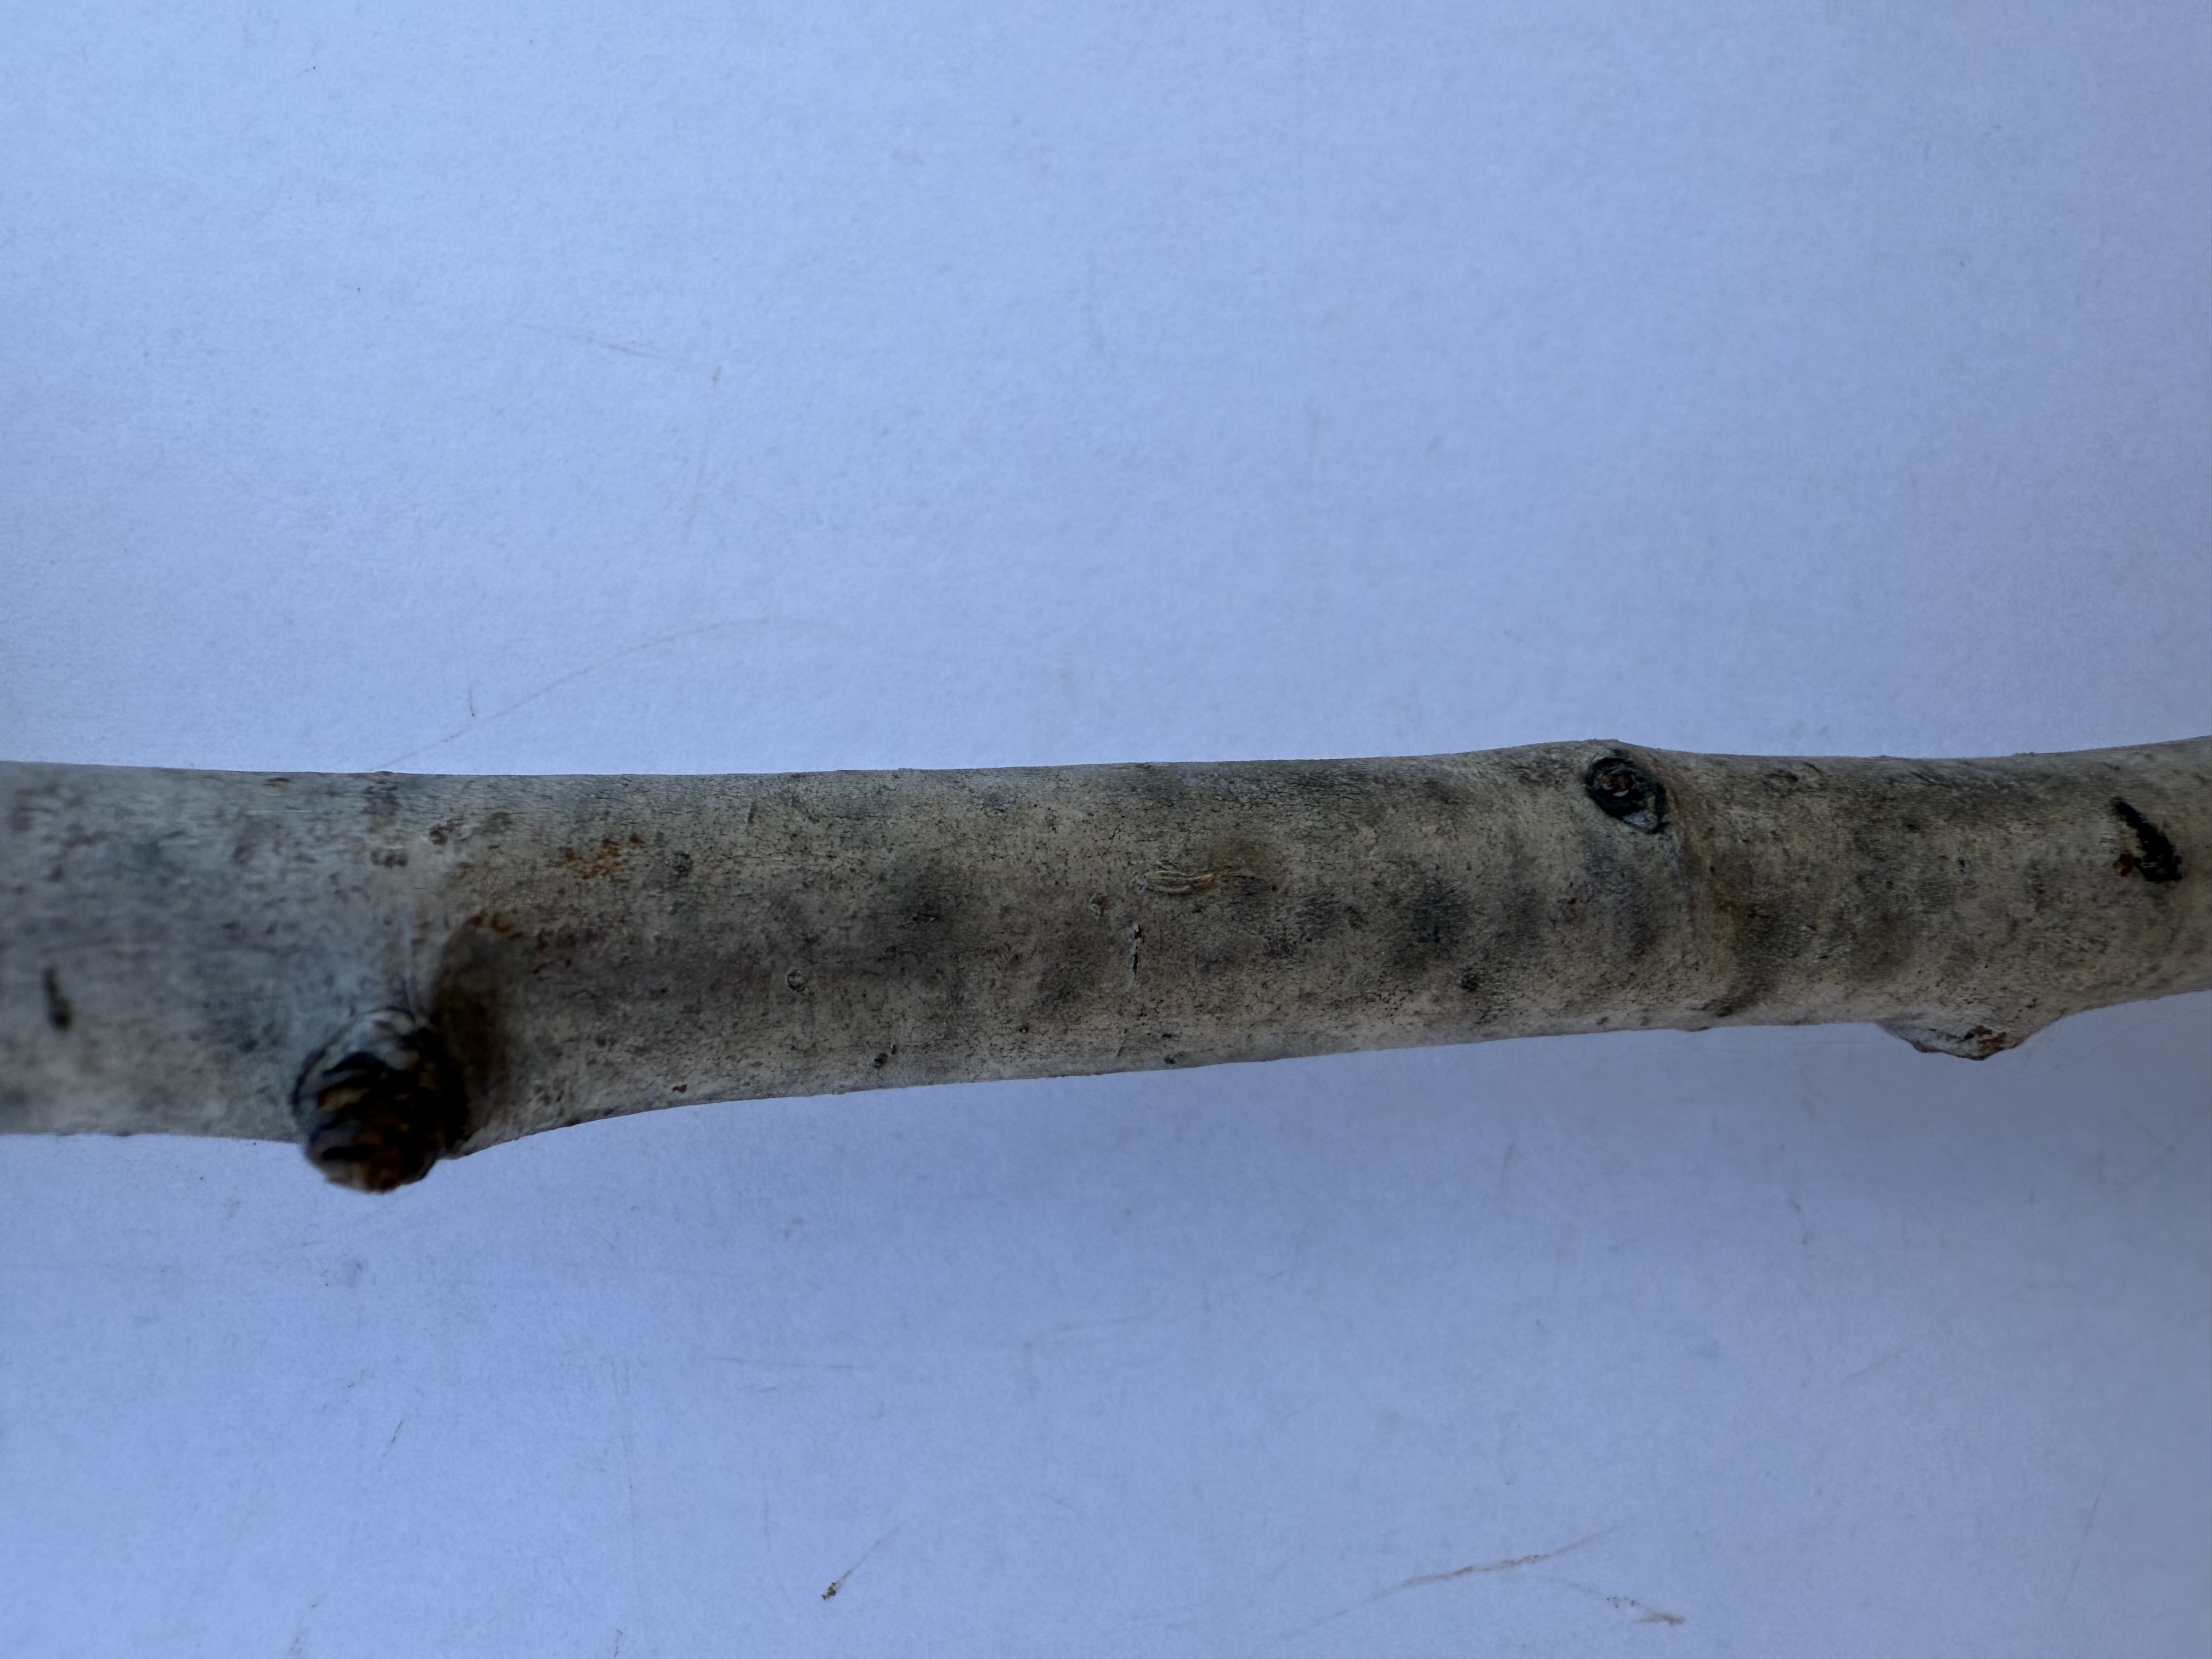
Variety: Kagizman Long Apple